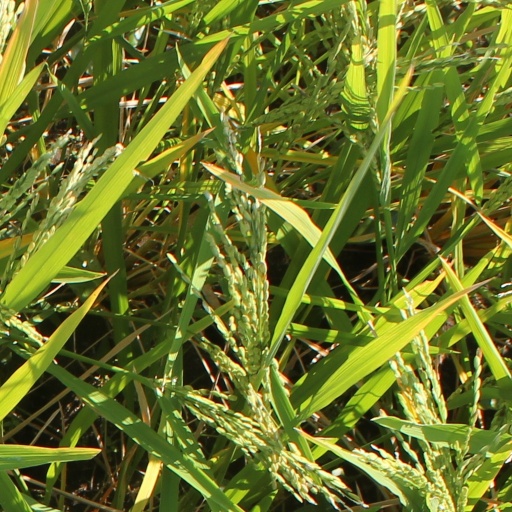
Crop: rice